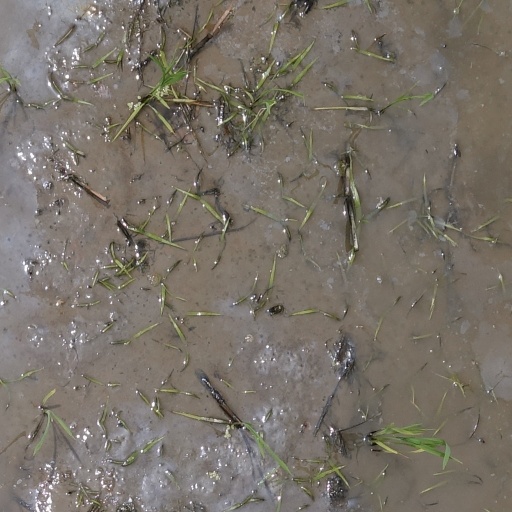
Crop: rice